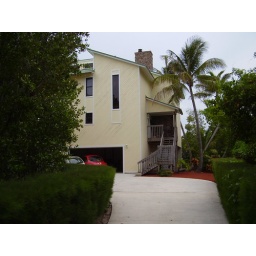
This is the beach house we go to in South Florida